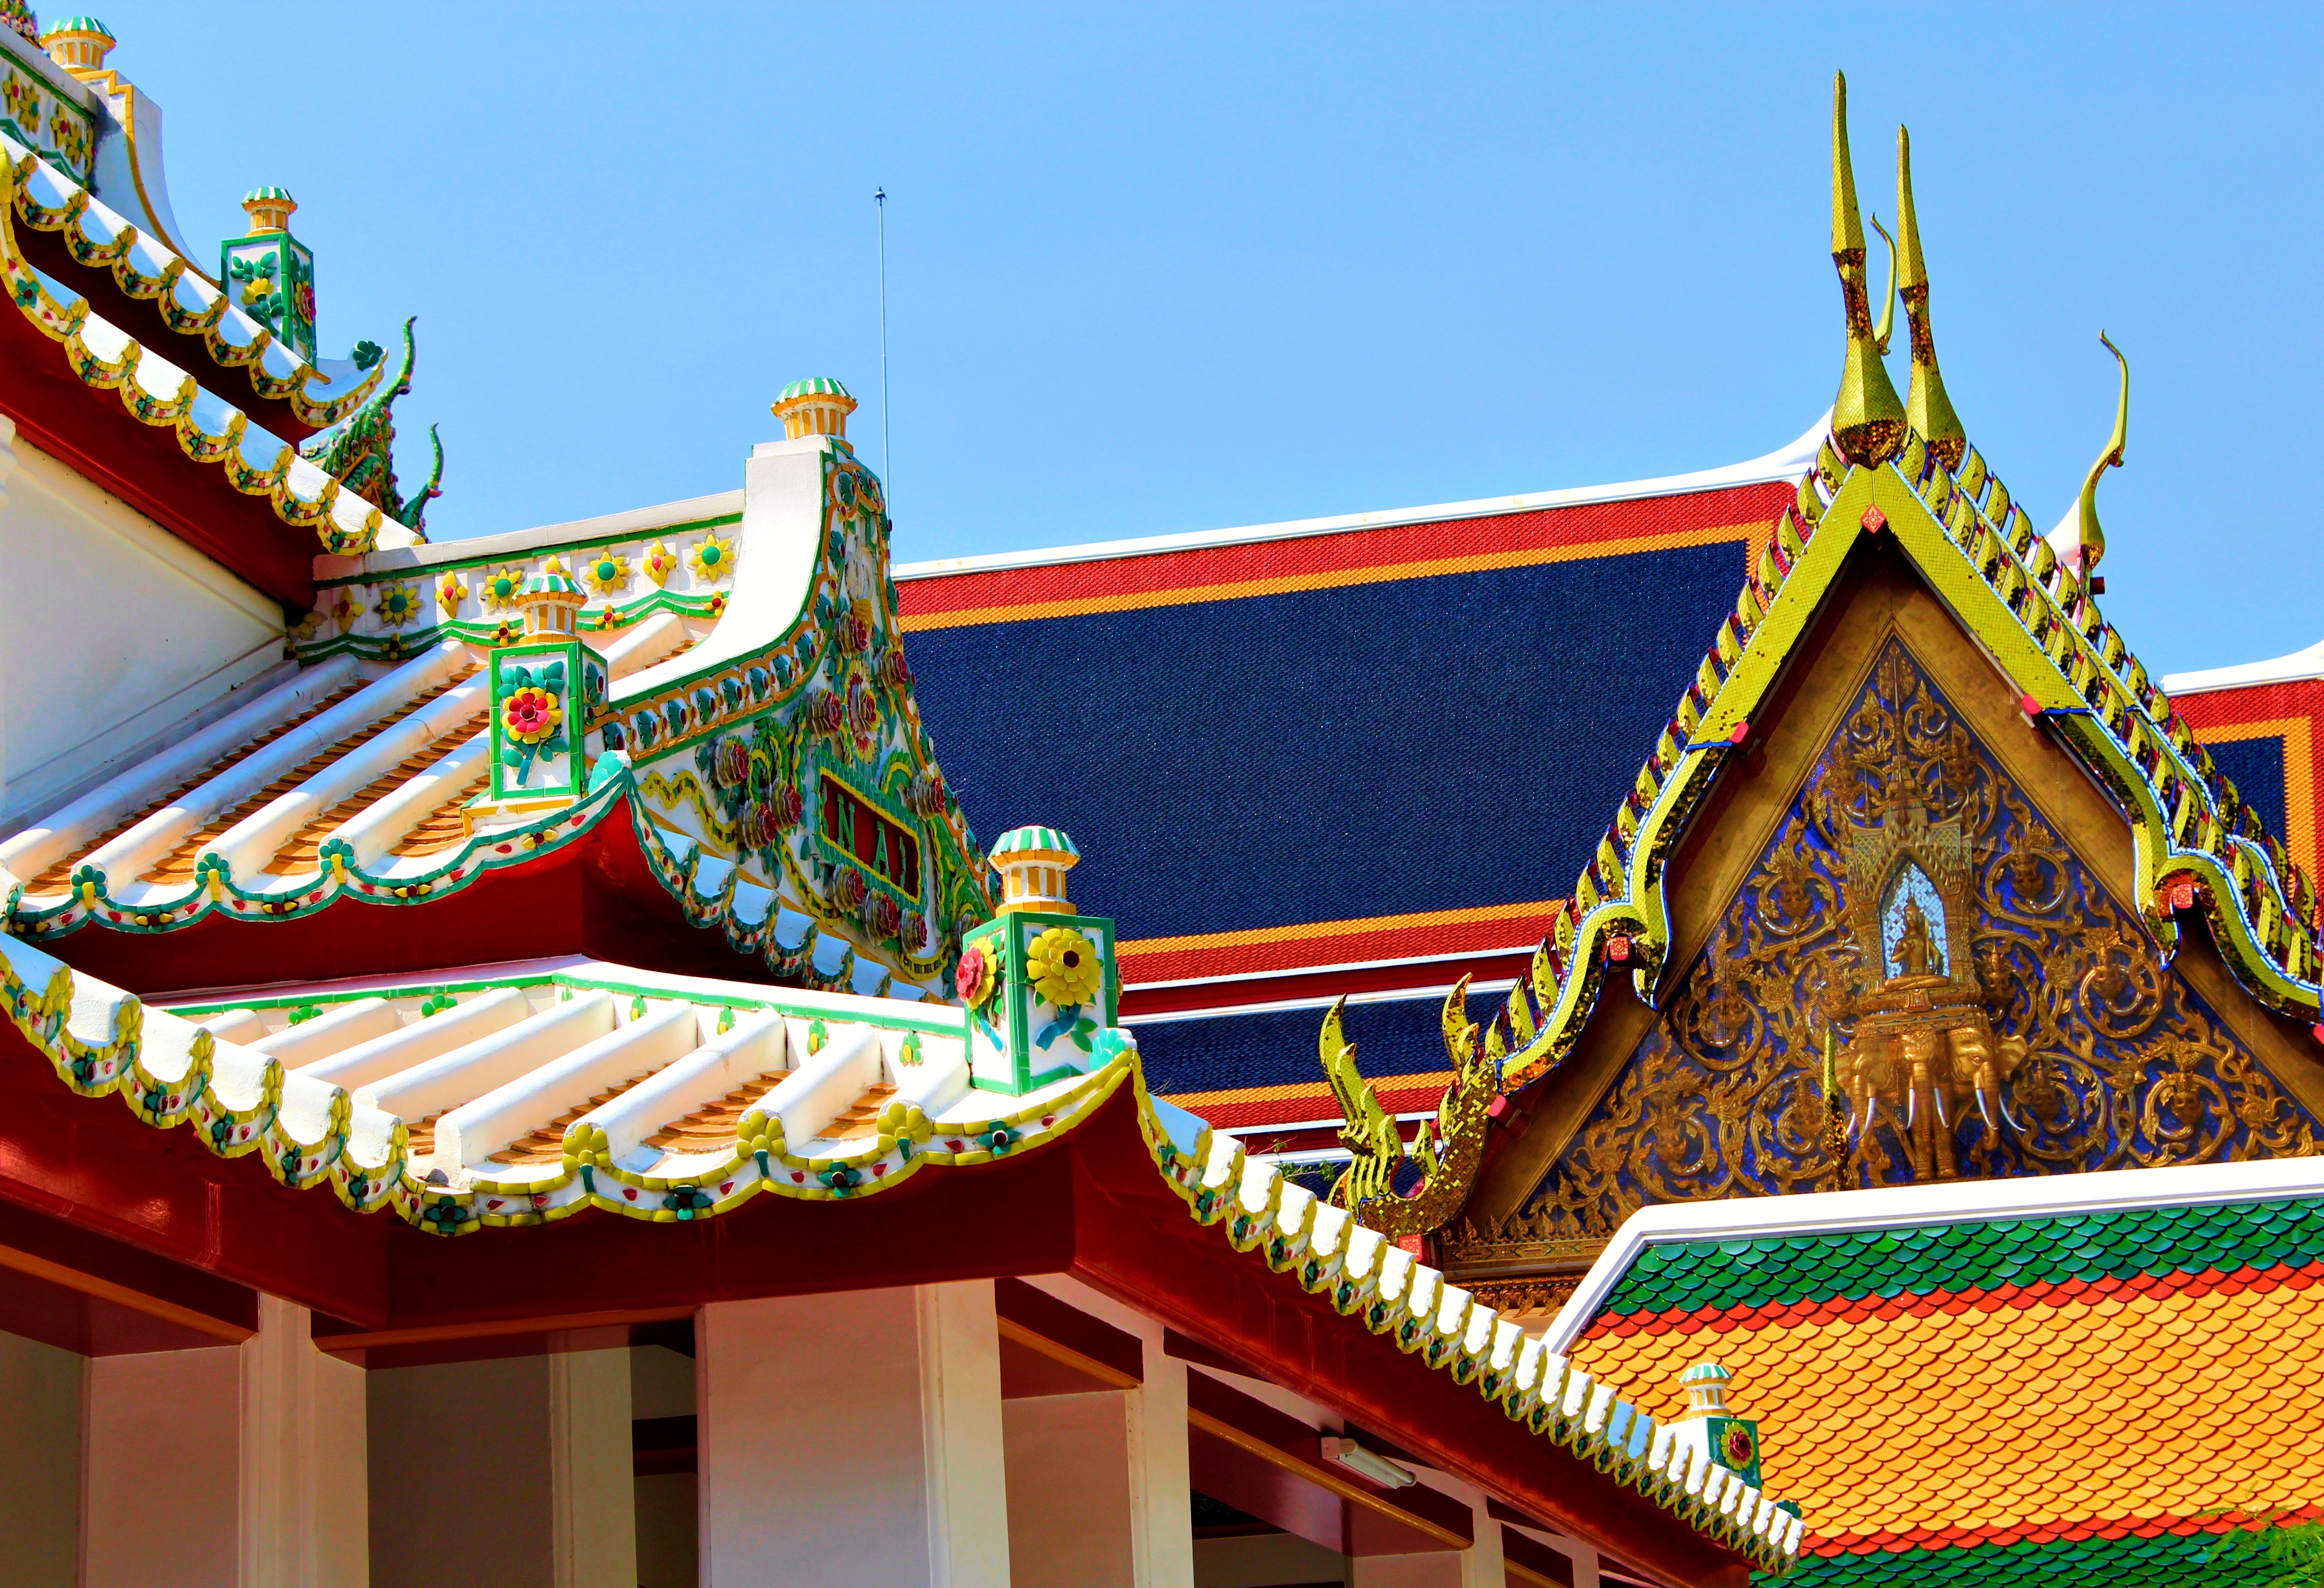
chinese architecture, temple, building, place of worship, hindu temple, wat, shrine